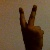
The image shows a hand gesture representing the number 2 in Indian Sign Language.